List of largest insects

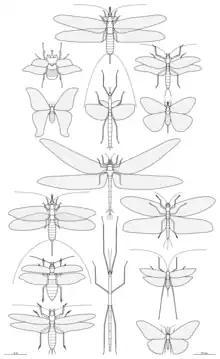
Graphic showing the largest living and extinct insects, from top to bottom, left column: actaeon beetle, "Coscinocera hercules", "Homoioptera gigantea", titan beetle and "Gigatitan similis", central column: "Mazothairos enormis", "Eurycnema versirubra", "Meganeuropsis permiana" and "Phryganistria" sp., right column: "Clatrotitan scullyi", "Kalligramma haeckeli", "Bojophlebia prokopi", "Arachnacris tenuipes" and "Thysania agrippina"

Insects, which are a type of arthropod, are the most numerous group of multicellular organisms on the planet, with over a million species identified so far. The title of heaviest insect in the world has many contenders, the most frequently crowned of which is the larval stage of the goliath beetle, "Goliathus goliatus", the maximum size of which is at least and . The highest confirmed weight of an adult insect is for a gravid female giant weta, "Deinacrida heteracantha", although it is likely that one of the elephant beetles, "Megasoma elephas" and "Megasoma actaeon", or goliath beetles, both of which can commonly exceed and , can reach a greater weight.